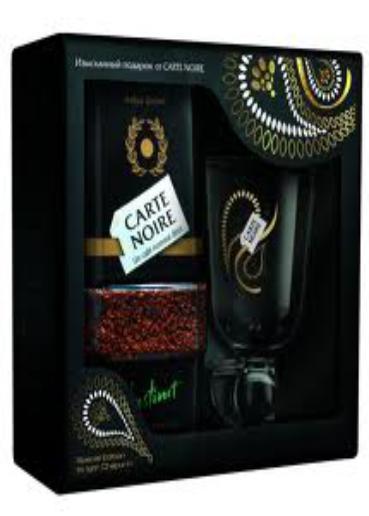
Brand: Carte Noire
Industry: Food